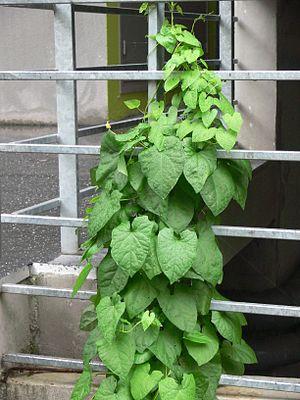
liseron sauvage et spontané ayant escaladé et couvert la grille séparant un parking souterrain d'une noue entourant un bâtiment récemment construit (""Quartier du bois habité"", Lille)"